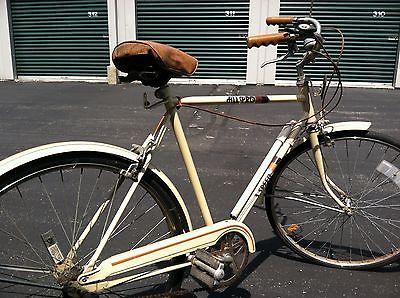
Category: bicycle